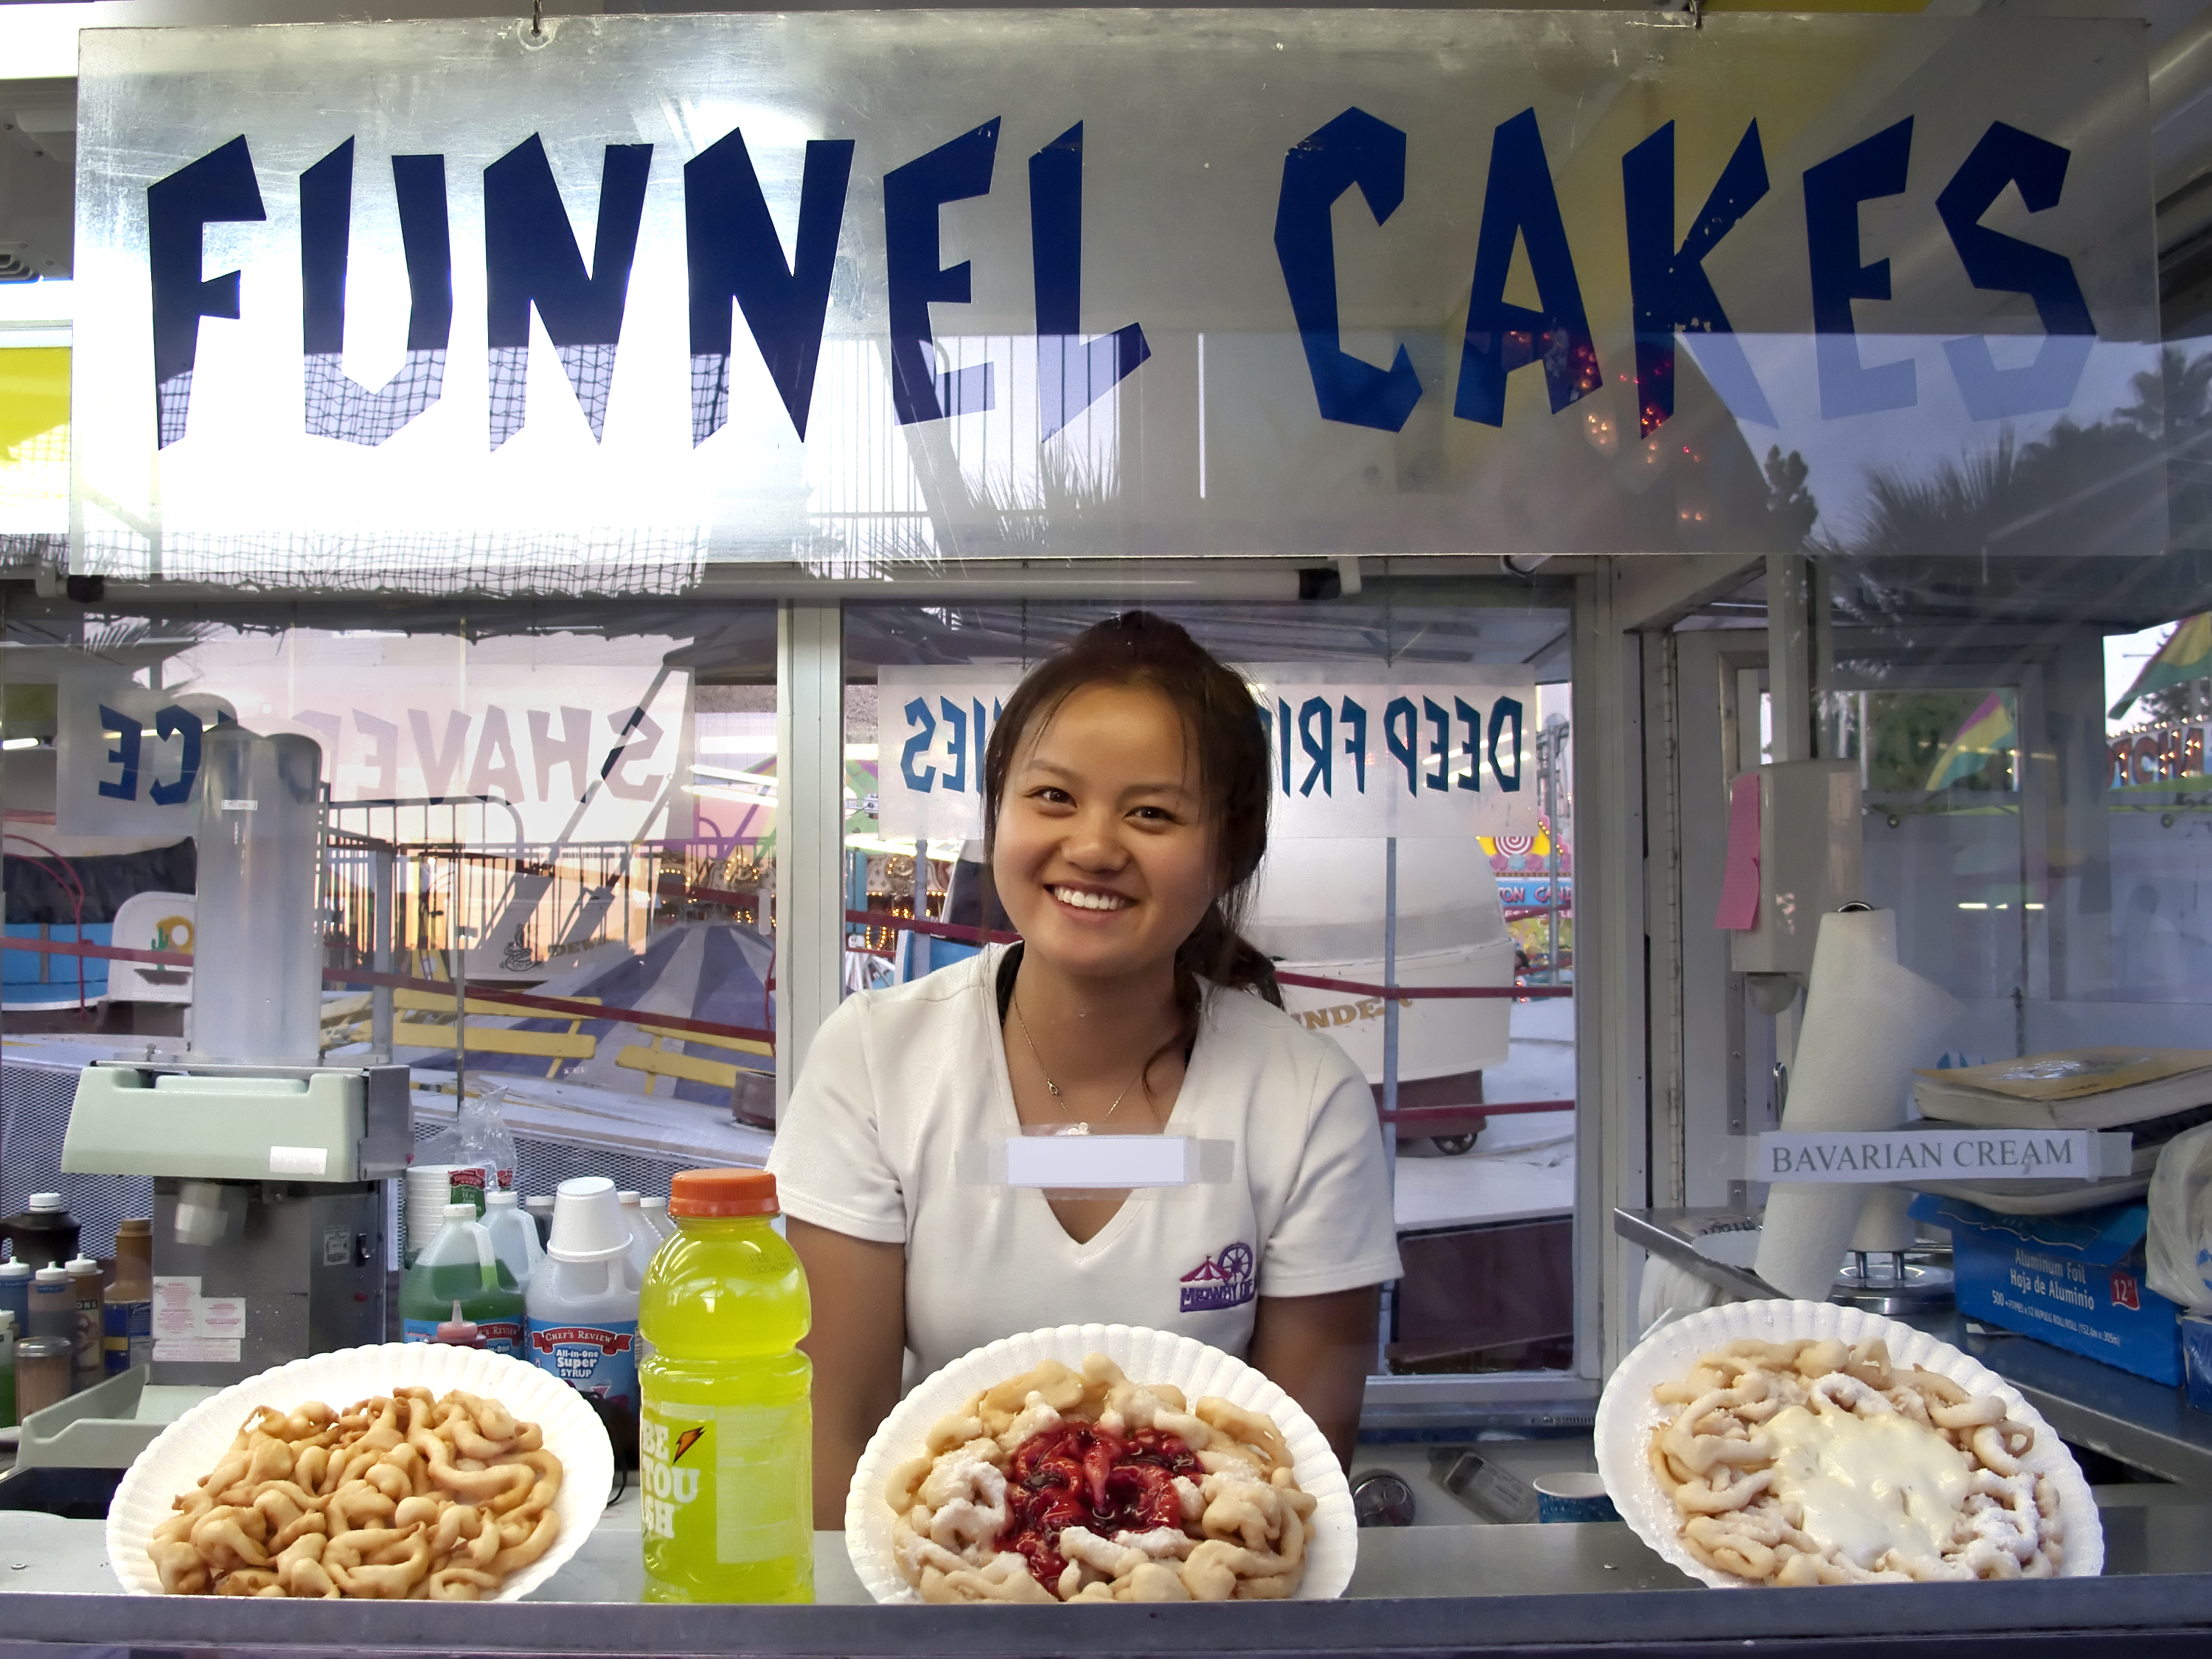
dish, meal, food, vendor, carnival, fast food, bakery, supermarket, street food, grocery store, retail, sacramento, sense